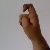
The image shows a hand gesture representing the letter 'X' in Indian Sign Language.